Jodie Stimpson

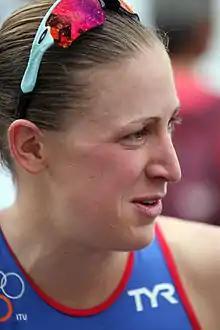
Stimpson at the World Series mountain triathlon in Kitzbuhel, 2013.

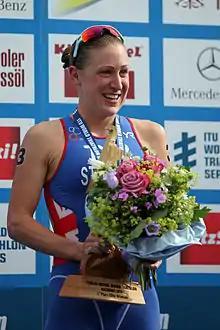
Jodie Stimpson, winner of the World Series mountain triathlon in Kitzbuhel, 2013.

Jodie Lee Stimpson (born 8 February 1989) is a British professional triathlete who also currently competes in the Iron Man distance of the sport. In 2013, she finished runner-up in the ITU World Triathlon Series. She has won 3 global titles during her career.